History of Ethiopia

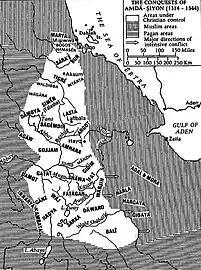

Toward the end of the 5th century CE, a group of monks known as the Nine Saints are believed to have established themselves in the country. They fueled the spread of Christianity in Ethiopia by establishing many churches such as Abuna Yemata Guh (also known as the Chapel in the Sky). Since then, monasticism has been a power among the people, and not without its influence on events.